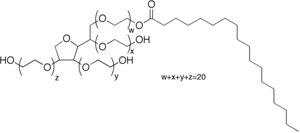
Le sorbitane est un polyol de la famille des oxolanes. C'est le produit de la réaction de déshydratation du sorbitol, d'où son nom. Il existe sous la forme de plusieurs stéréoisomères car il y a quatre atomes de carbone asymétrique dans sa structure, mais le principal composé désigné sous ce nom et utilisé est le 1,4-D-sorbitan ou-2-[-1,2-dihydroxyéthyl]tétrahydrofuran-3,4-diol. C'est un intermédiaire dans la conversion du sorbitol en isosorbide. Le sorbitane est principalement utilisé dans la production de tensioactifs tels que les polysorbates, d'importants agents émulsifiants, avec une demande annuelle totale de plus de 10 000 tonnes en 2012.
Les polysorbates sont des esters d'acides gras et de polyoxyéthylène sorbitane. Constitués ainsi d'une chaîne aliphatique hydrophobe et d'une « tête » éthoxylée hydrophile, ce sont des molécules amphiphiles utilisées comme tensioactifs, dont la HLB dépend des acides gras en jeu et du nombre de fonctions éthoxy.